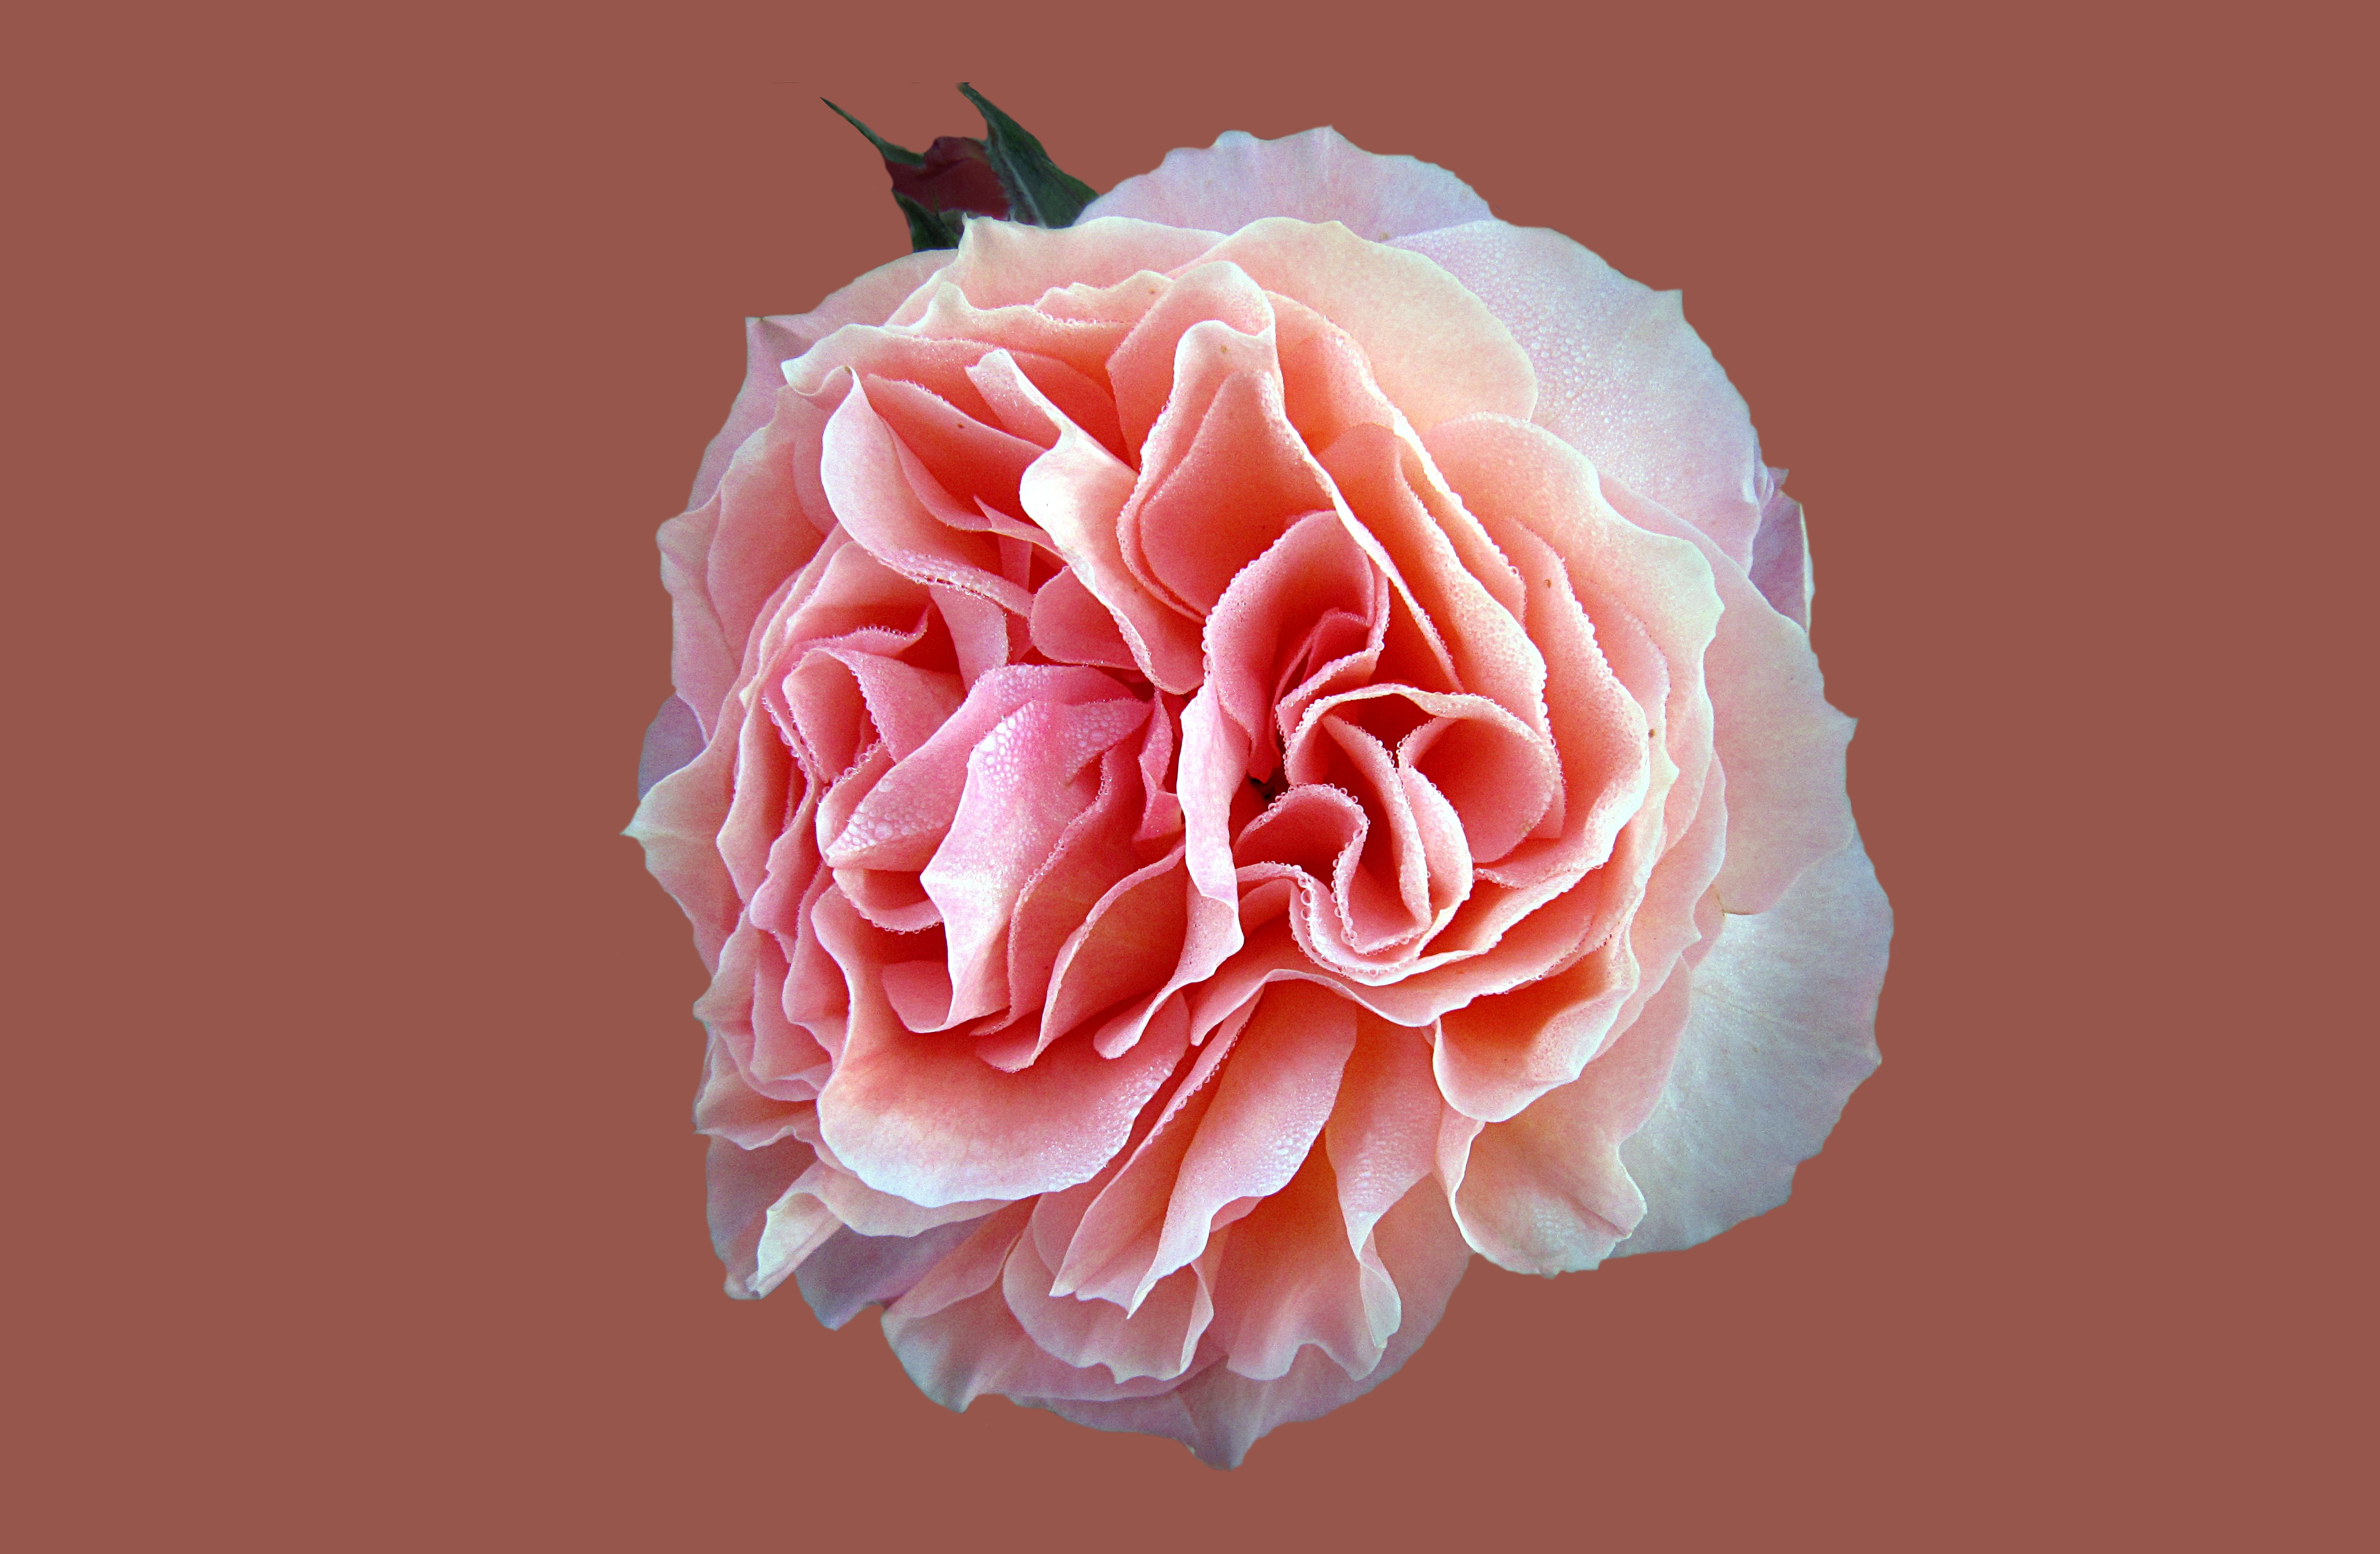
plant, flower, petal, raindrop, rose, pink, close, salmon, drop of water, peony, rose bloom, morgentau, rosengarten bad kissingen, rose city bad kissingen, bad kissingen, flowering plant, garden roses, rose family, cut flowers, land plant, rosa centifolia